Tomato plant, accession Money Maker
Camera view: horizontal (90 deg, fisheye); turntable rotation: 60 degrees
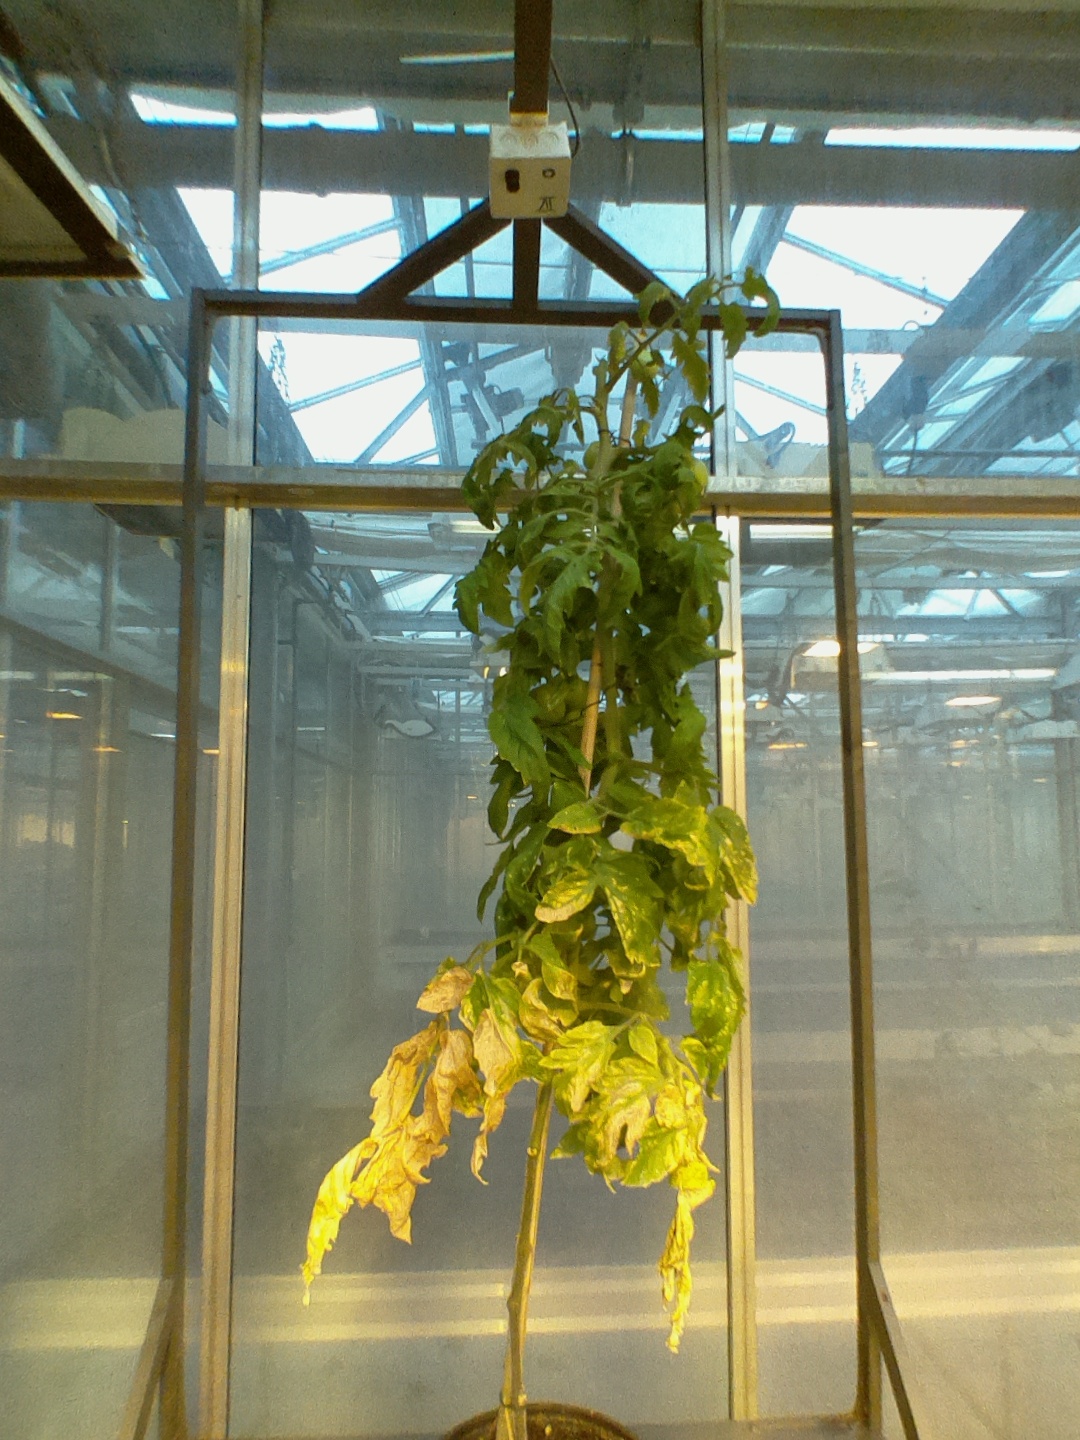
BBCH growth stage 79: 90% -100% of final fruit size